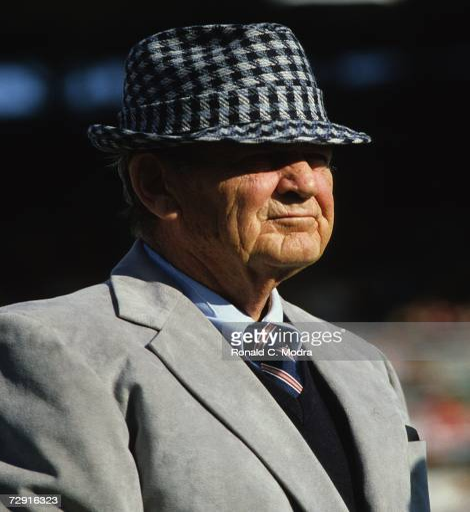
american football head coach during a game against a city